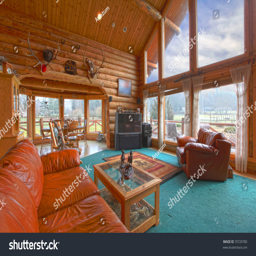
large living room in the rustic log cabin on the horse farm